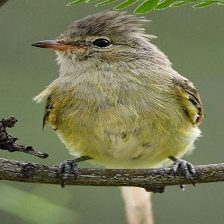
Species: NORTHERN BEARDLESS TYRANNULET
Scientific name: CAMPTOSTOMA IMBERBE